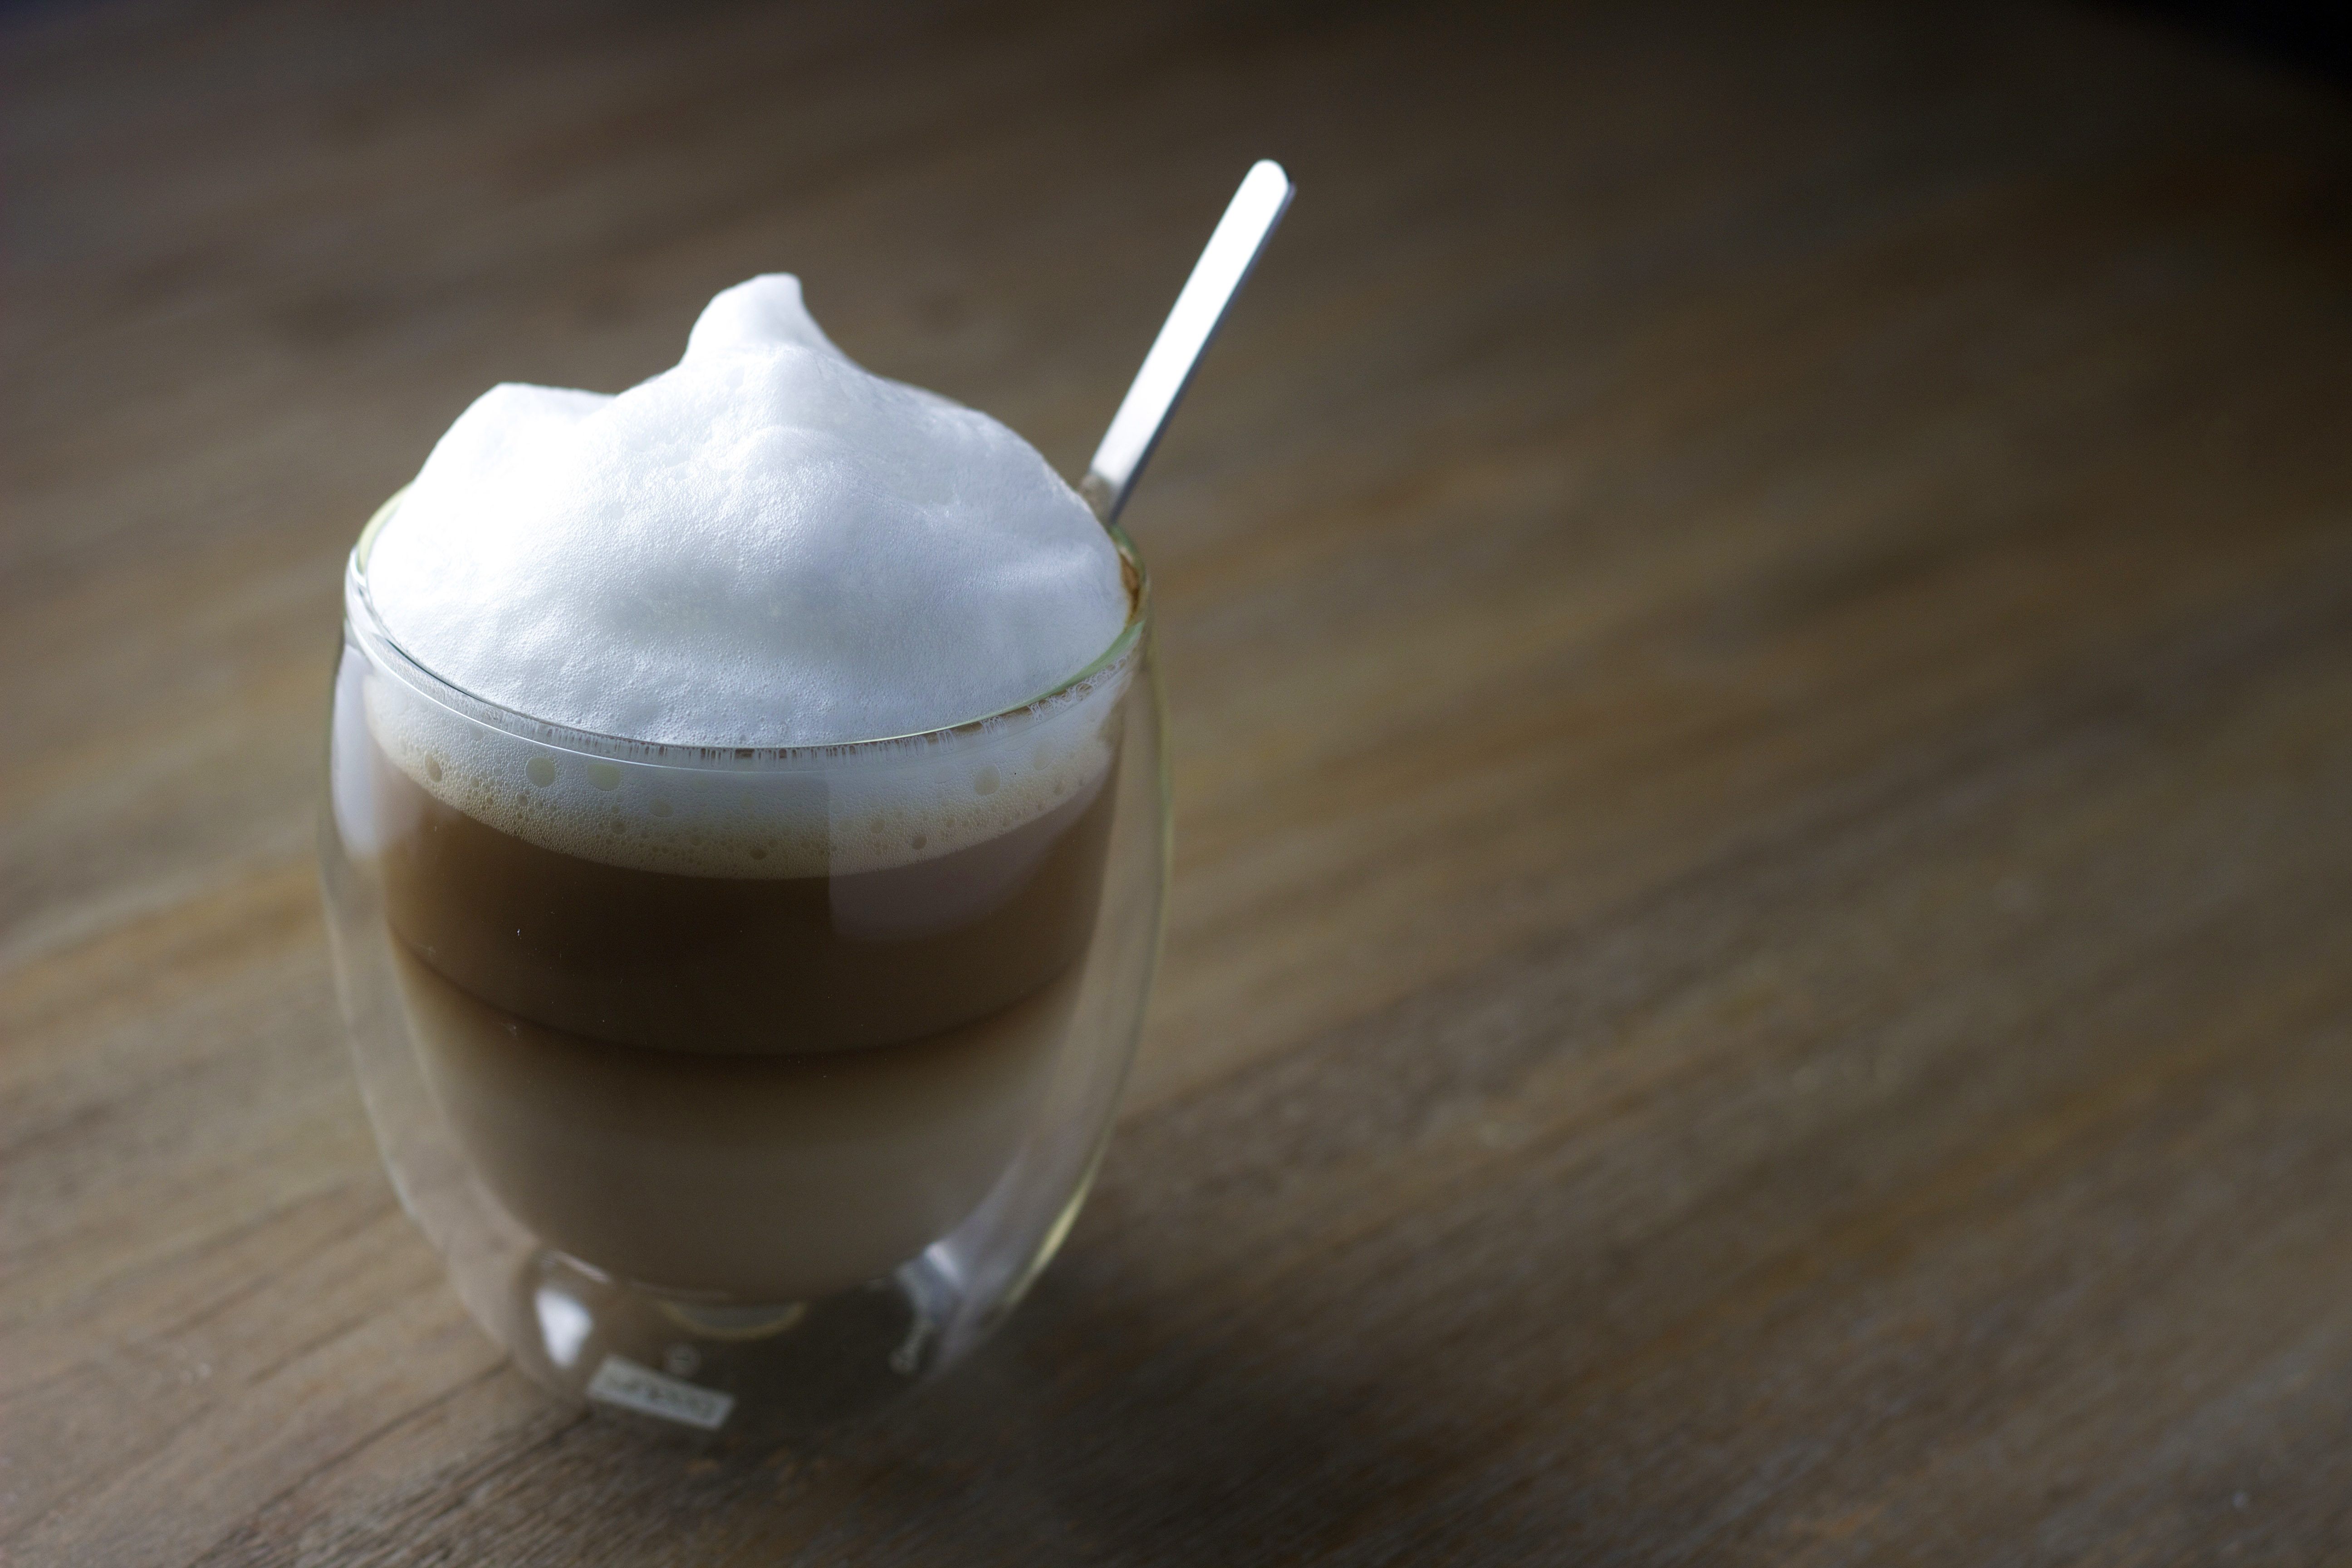
coffee, morning, foam, cup, latte, food, drink, breakfast, dessert, dairy product, whipped cream, horchata, flavor, milkshake